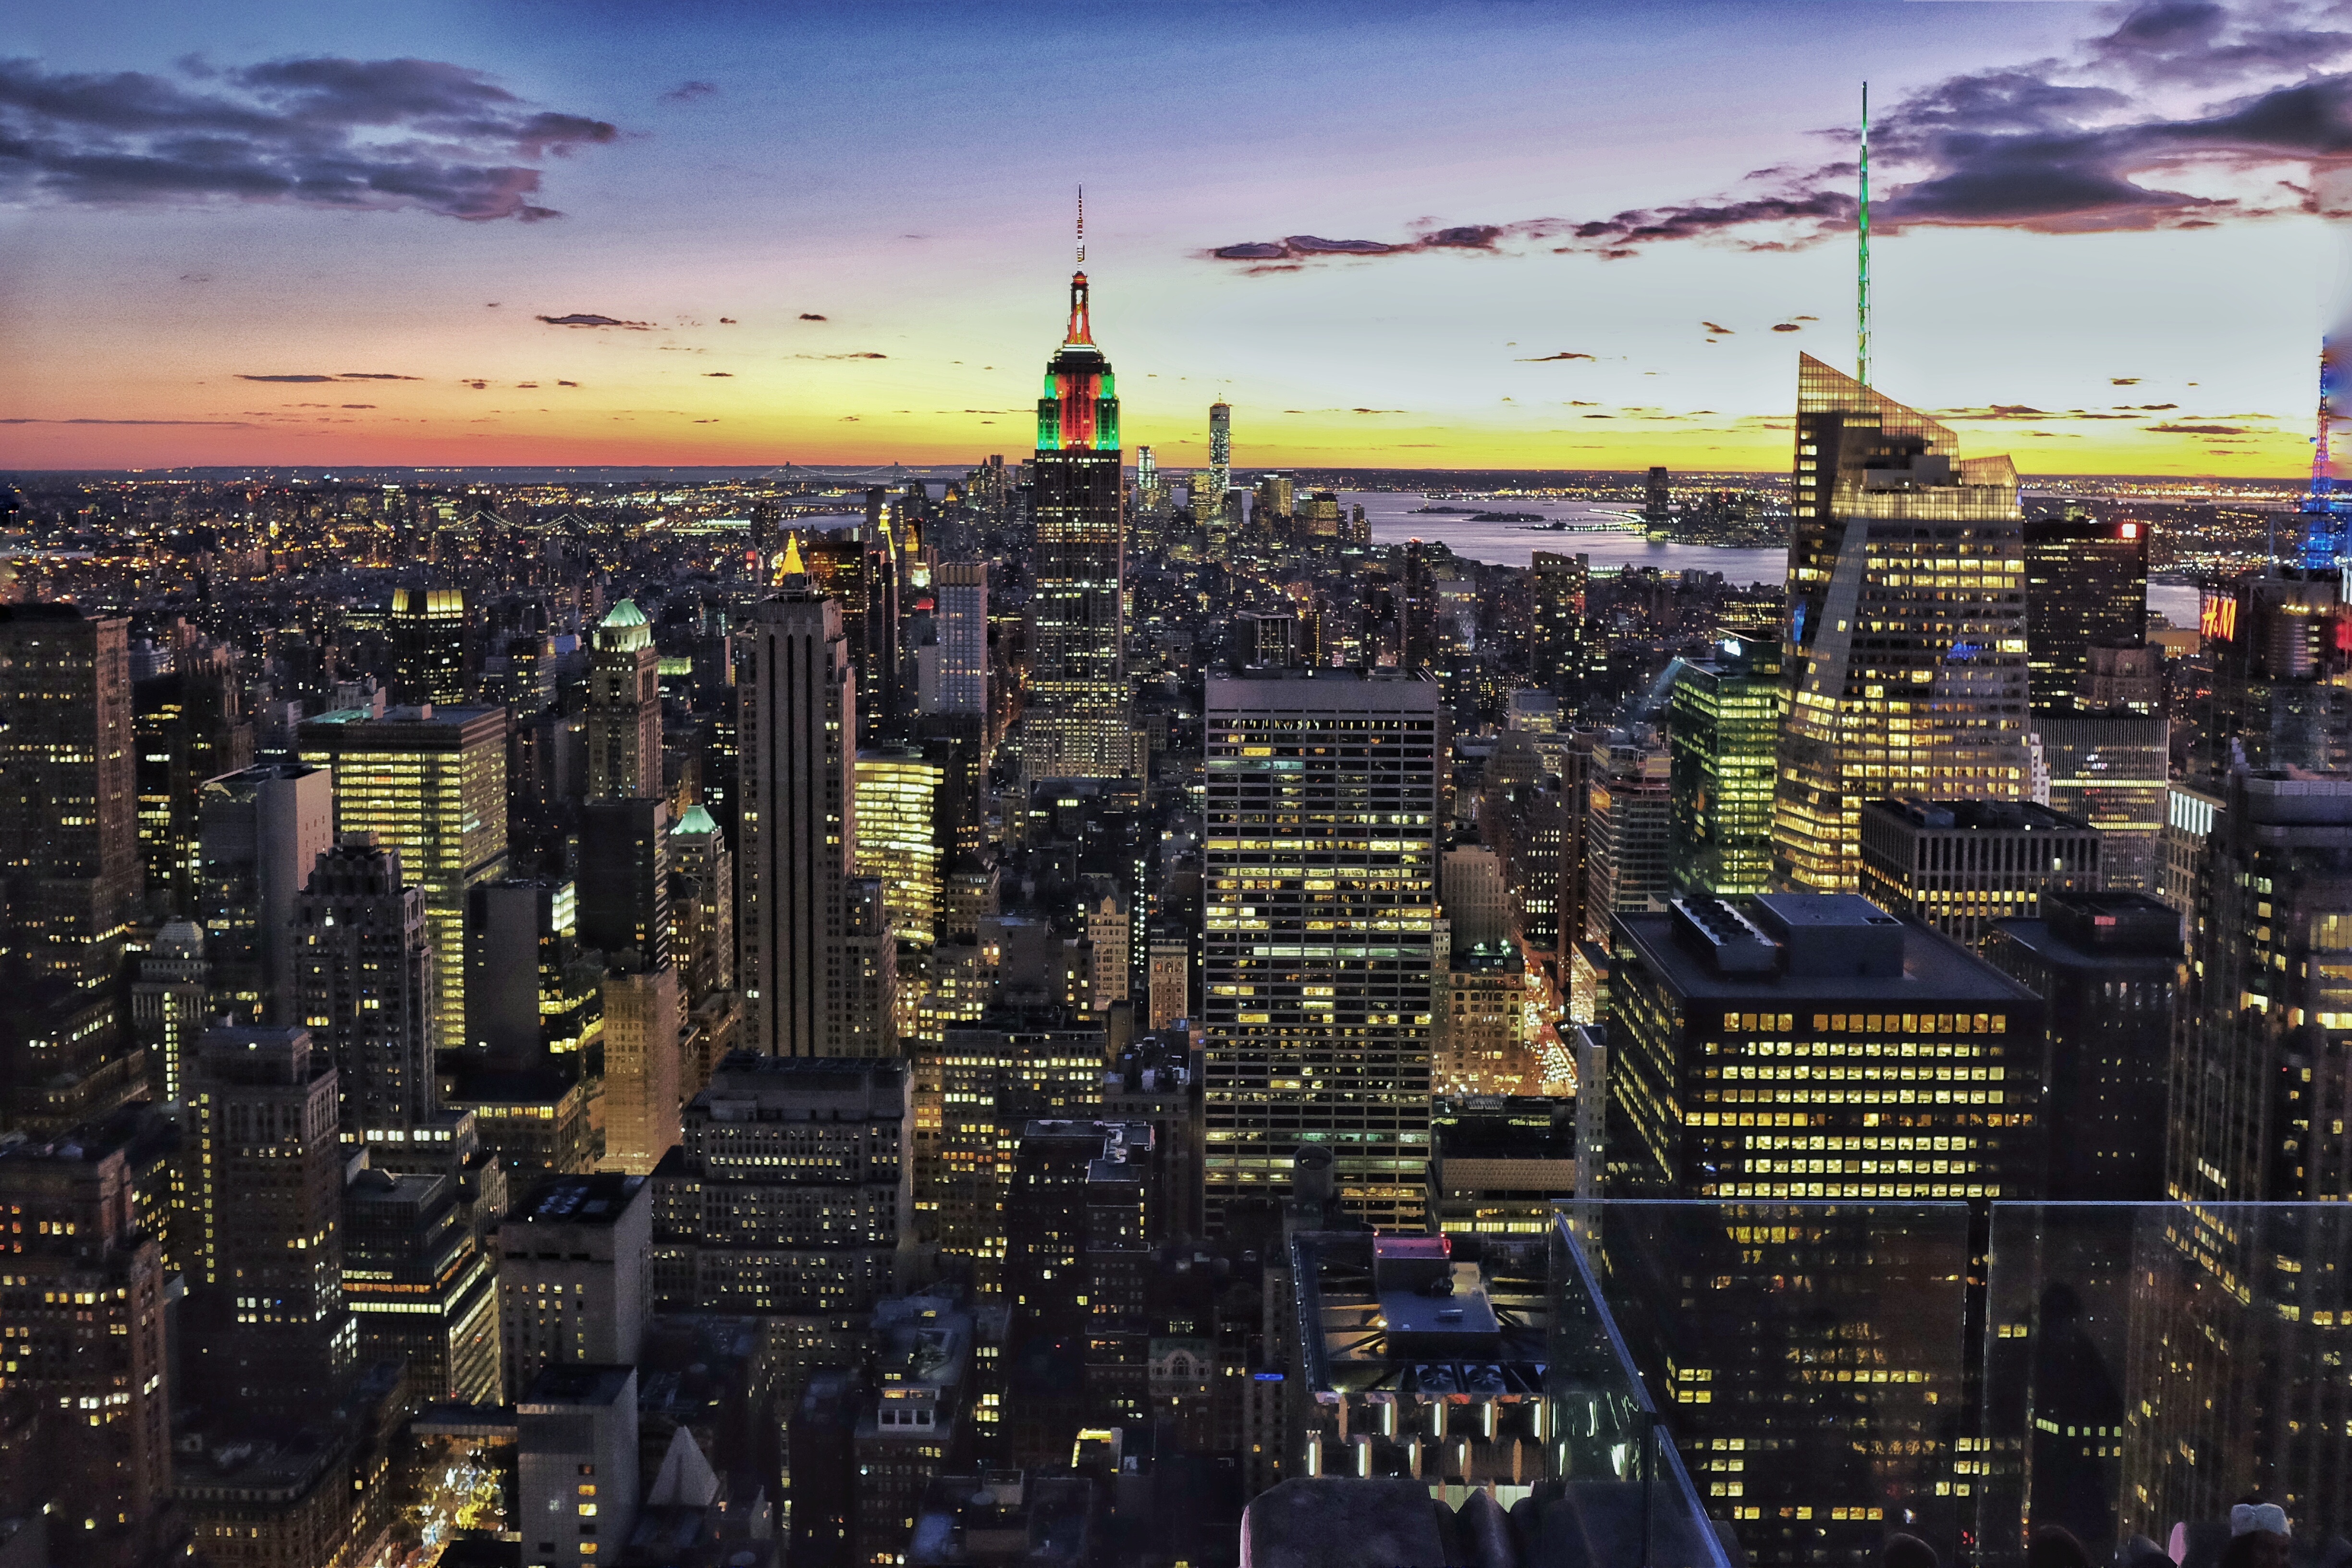
horizon, sunset, skyline, night, building, city, skyscraper, cityscape, downtown, dusk, evening, metropolis, neighbourhood, aerial photography, urban area, residential area, human settlement, atmosphere of earth, metropolitan area